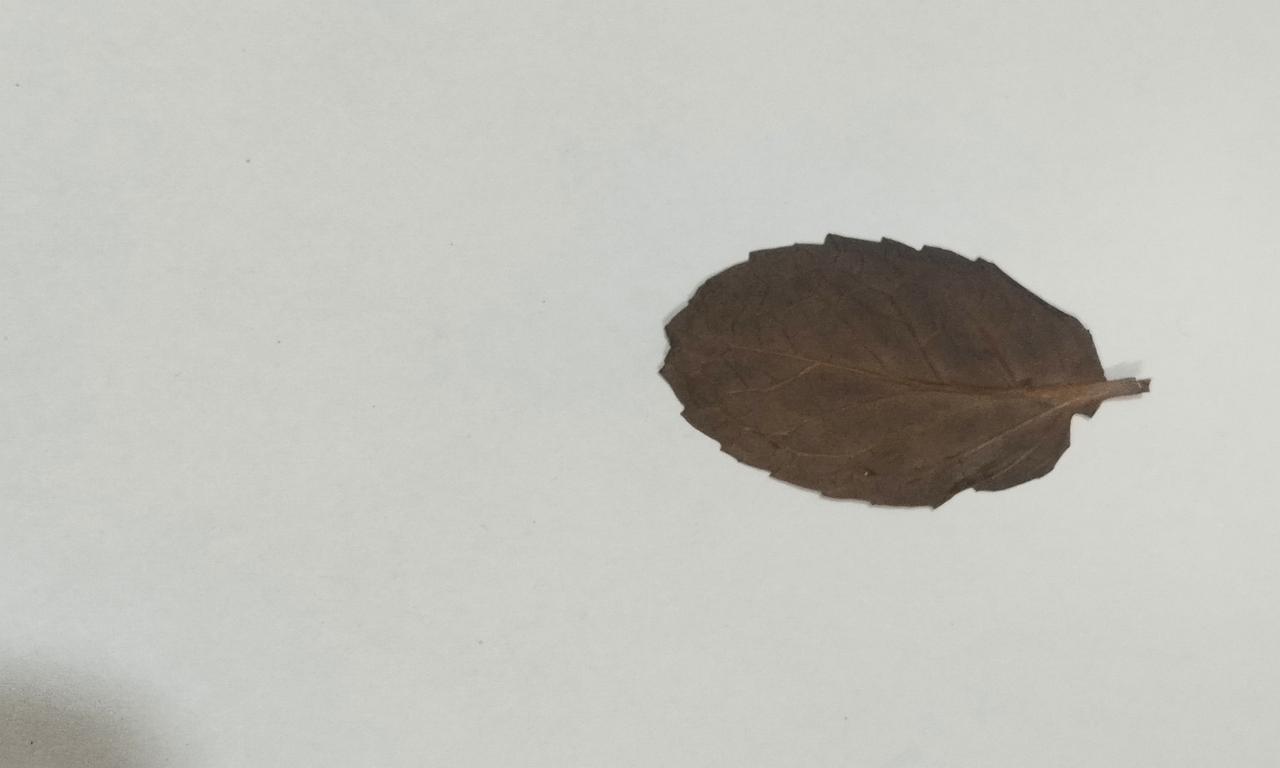
Label: Dried